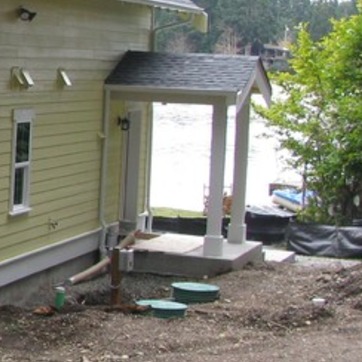
Material: water